Fabrizio Giovanardi

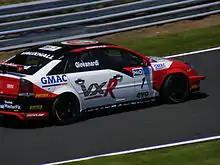
Giovanardi competing in the fourth event of the 2009 BTCC season at Oulton Park.

Giovanardi and Neal were joined at VX Racing by Andrew Jordan for the 2009 season, which would be the final season of manufacturer effort by Vauxhall. Vauxhall cited the economic downturn as the main reason for pulling out at the end of the season. Giovanardi was once again in the running for the title, alongside Turkington and Plato. Indeed, Giovanardi trailed Turkington by thirteen points heading to the final round of the season, held on the Grand Prix circuit at Brands Hatch. By the final race of the afternoon, a three-way title battle was still the situation, as Turkington had 262 points, Giovanardi 258 and Plato 254 – having won the first two races – with a maximum of seventeen points available. A titanic battle for the lead ensued and was not settled until the final lap of the race. Plato won the race becoming the only second driver to win all three races at a BTCC meeting, with Turkington finishing second to win his first title. Giovanardi finished in fourth position, and thus finished third in the championship standings.